The Pact 2

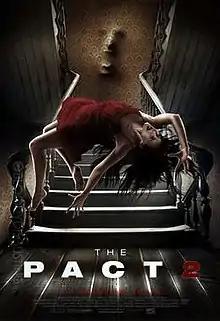
Film poster

The Pact 2 (also stylized as The Pact II) is a 2014 American horror film that was directed by Dallas Richard Hallam and Patrick Horvath. It was released as a VOD release on September 5, 2014 and was given a limited theatrical release on October 10, 2014. The movie is a sequel to Nicolas McCarthy's 2012 film "The Pact" and has Caity Lotz returning to reprise the character Annie Barlow, who must once again deal with a bloodthirsty murderer.